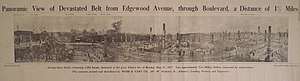
Margaret Mitchell / Ungdom
Brandstrøget i Atlanta i 1917.
Margaret Munnerlyn Mitchell var en amerikansk forfatter. I sin levetid udgav Mitchell kun én roman, Borte med blæsten, der til gengæld gav hende verdensberømmelse, samt Pulitzerprisen for 1937. Hendes klassiske skildring af sydstaterne under den amerikanske borgerkrig blev filmatiseret i 1939 med Vivien Leigh og Clark Gable i hovedrollerne.